Richard J. Oglesby

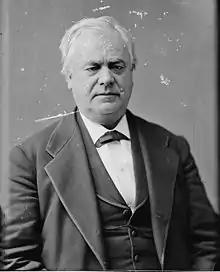
c. 1875

Richard James Oglesby (July 25, 1824April 24, 1899) was an American soldier and Republican politician from Illinois, who served three non-consecutive terms as Governor of Illinois (from 1865 to 1869, for ten days in 1873, and from 1885 to 1889) and as a United States Senator from Illinois (from 1873 to 1879), and earlier was a member of the Illinois Senate, elected in 1860. The town of Oglesby, Illinois, is named in his honor, as is an elementary school situated in the Auburn Gresham neighborhood of Chicago's south side.